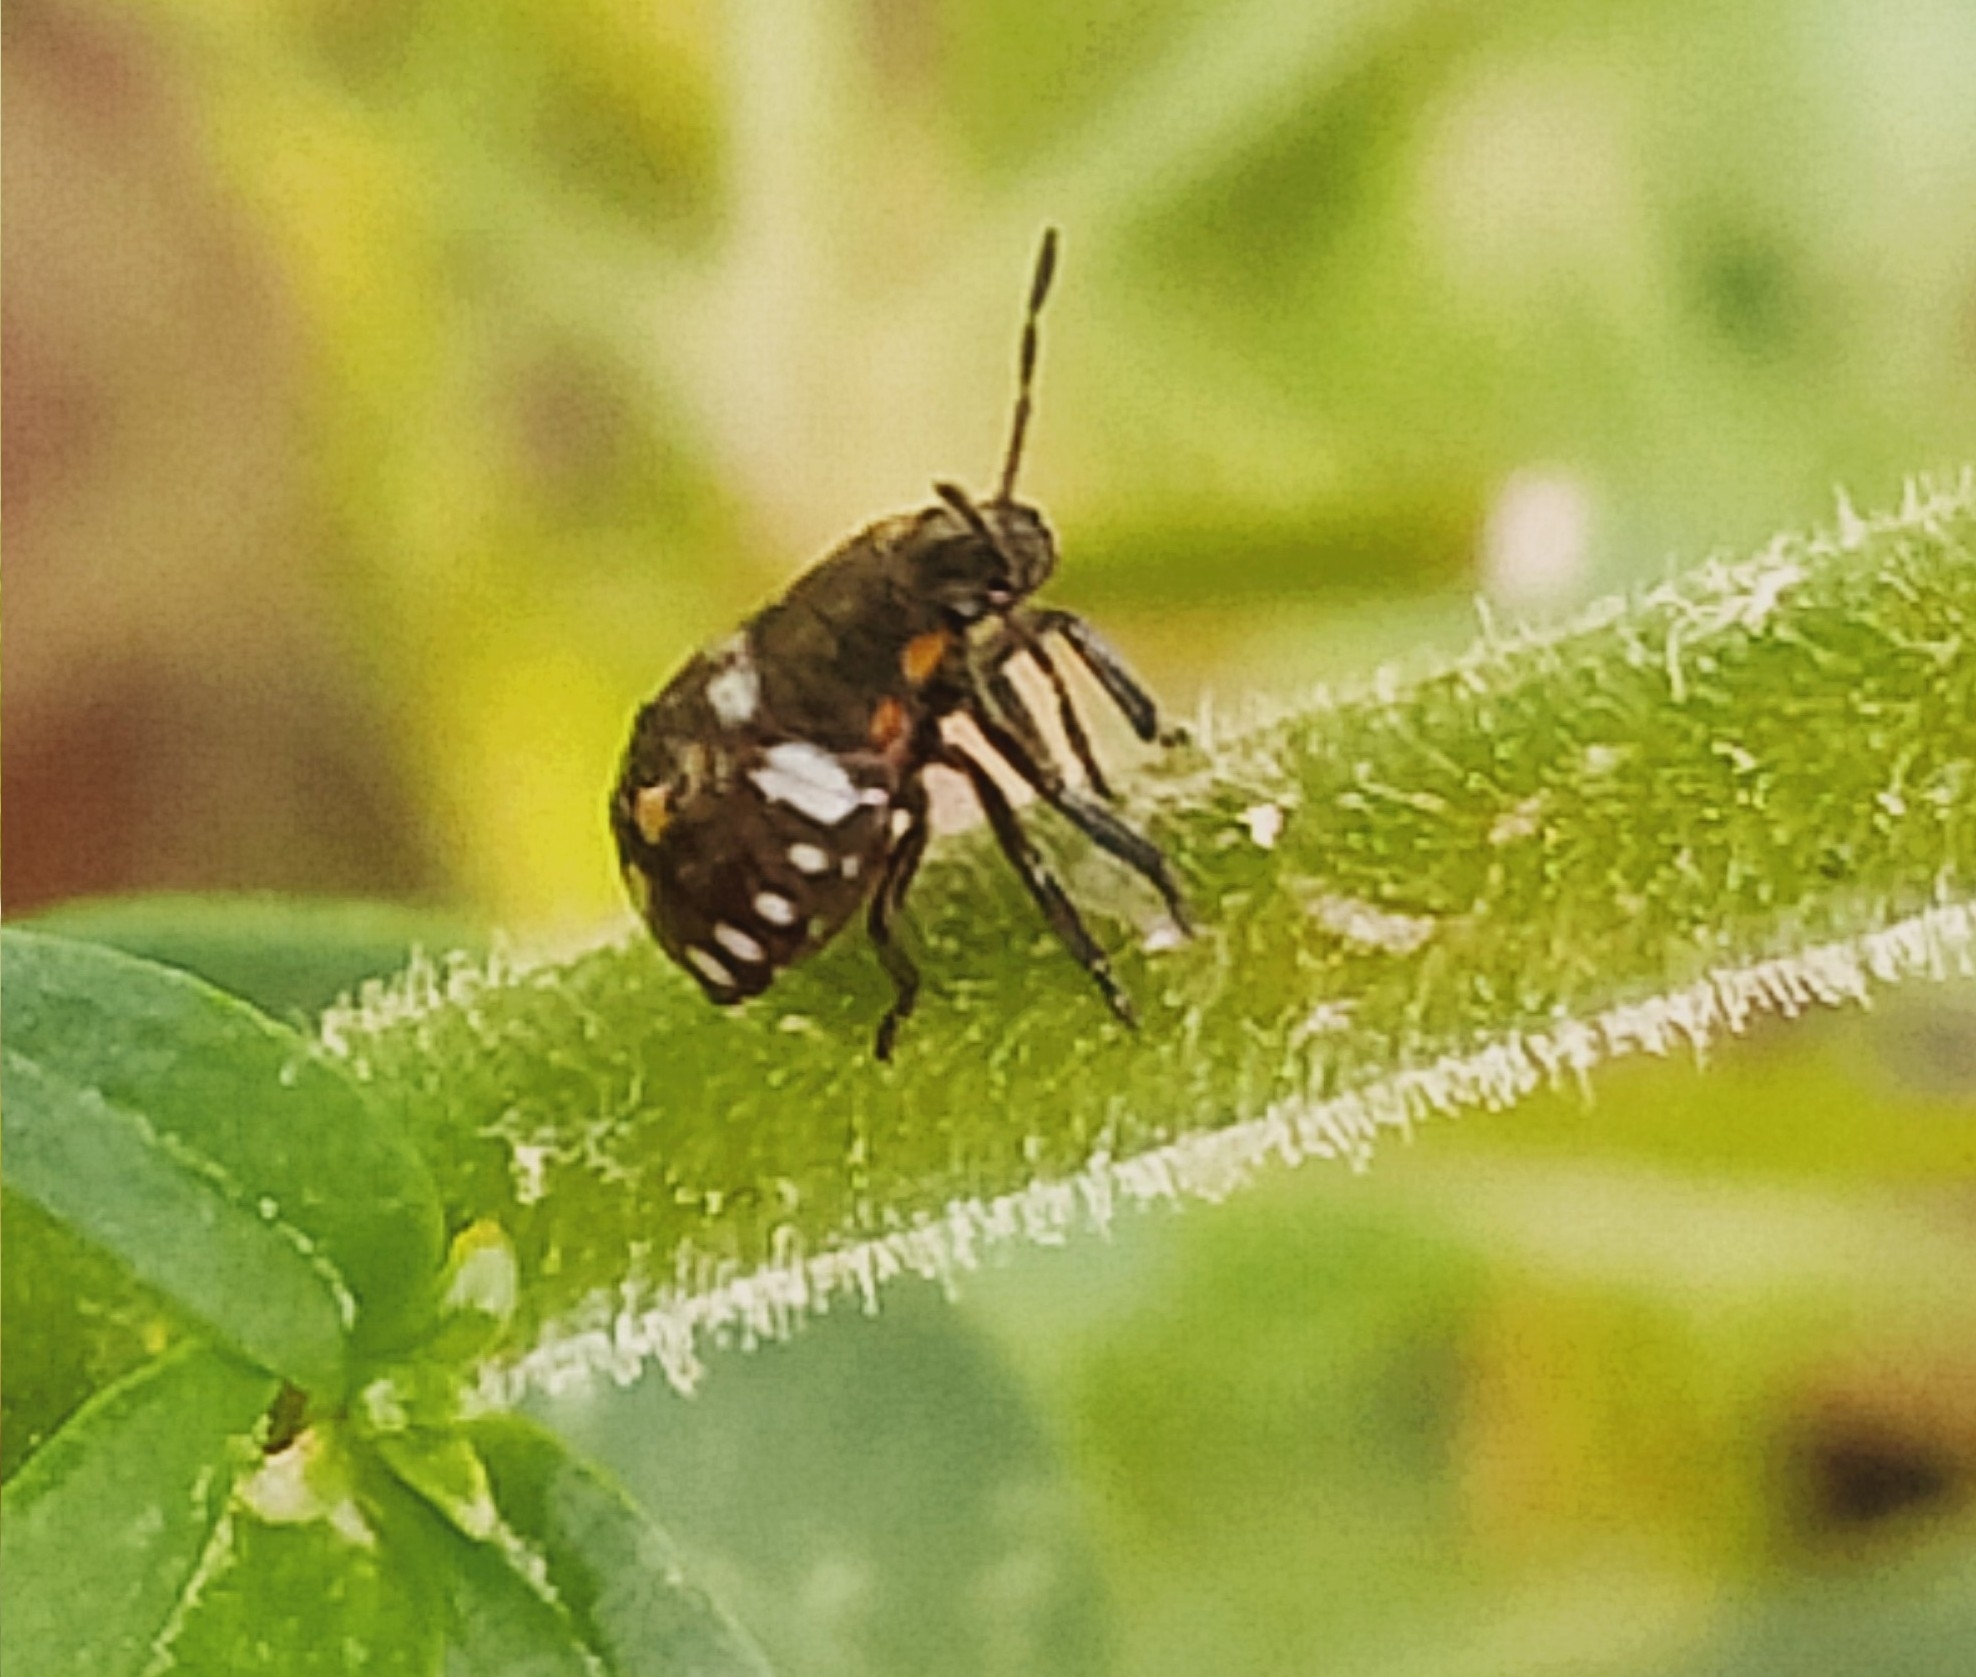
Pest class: stink_bug